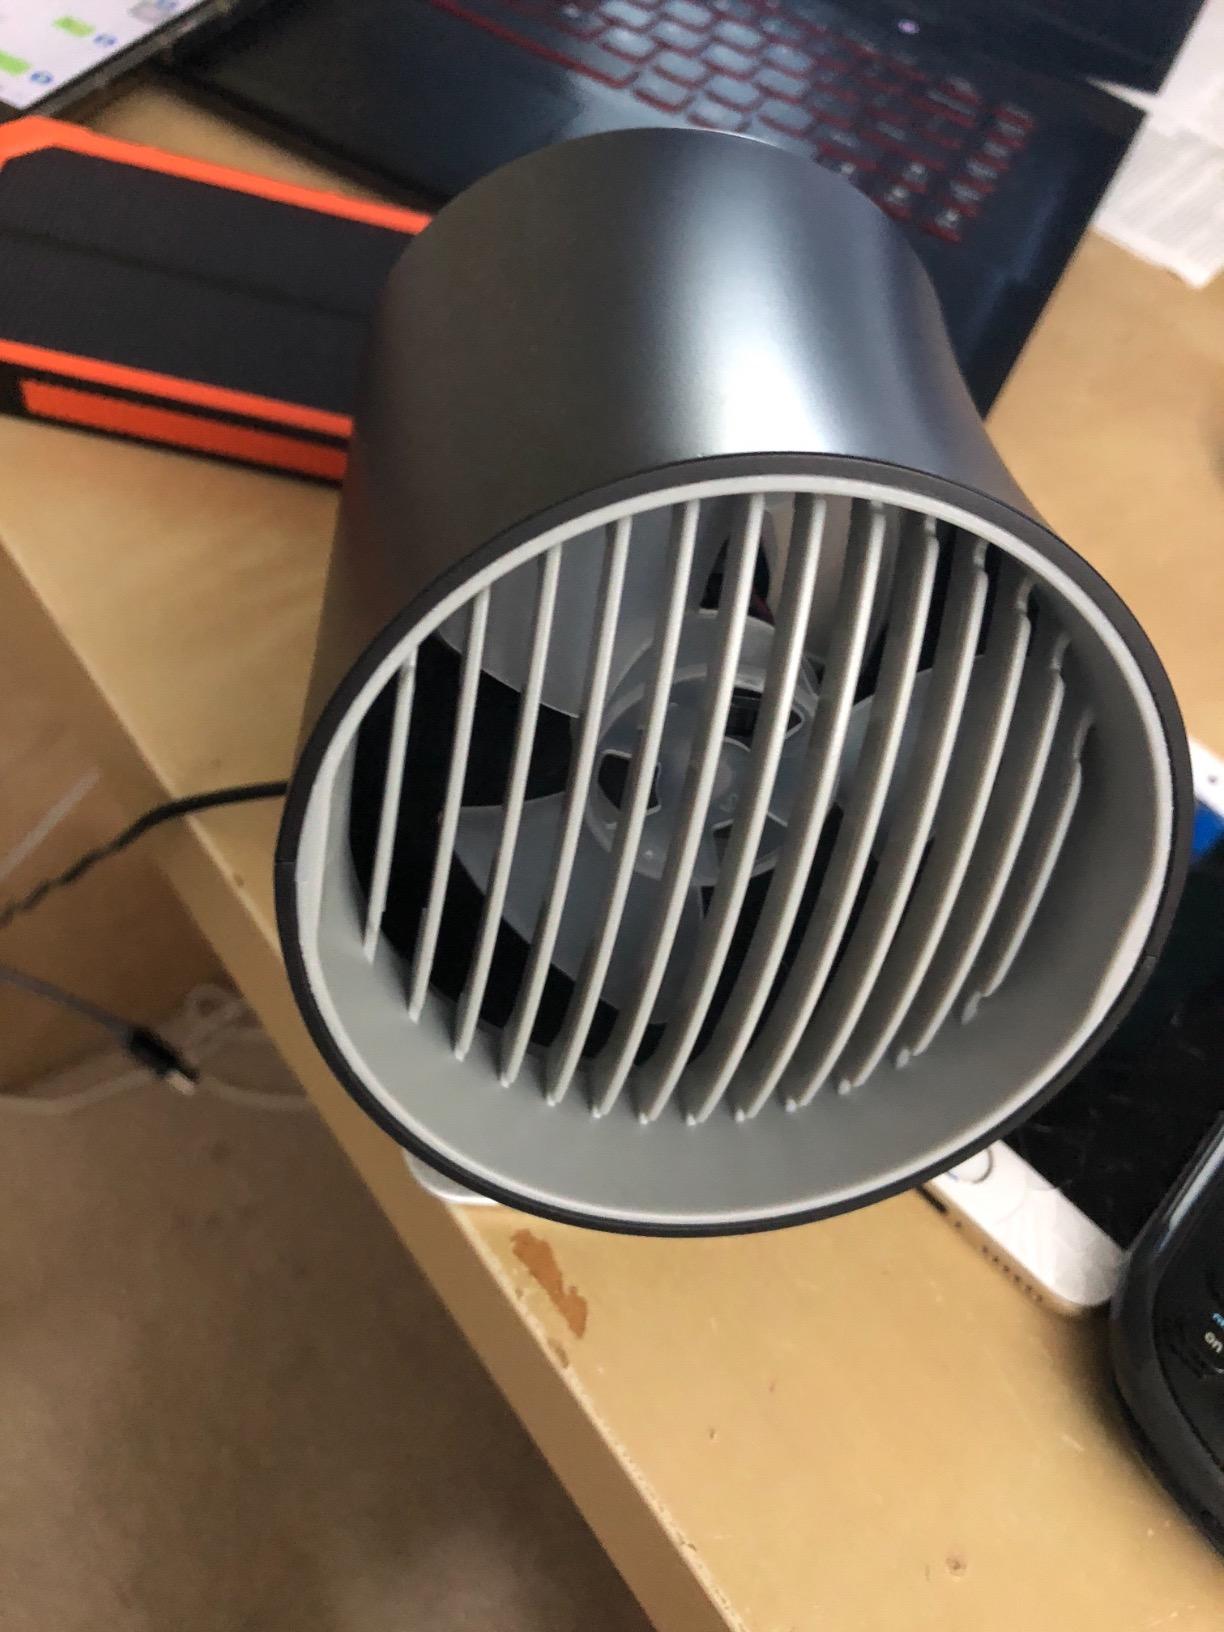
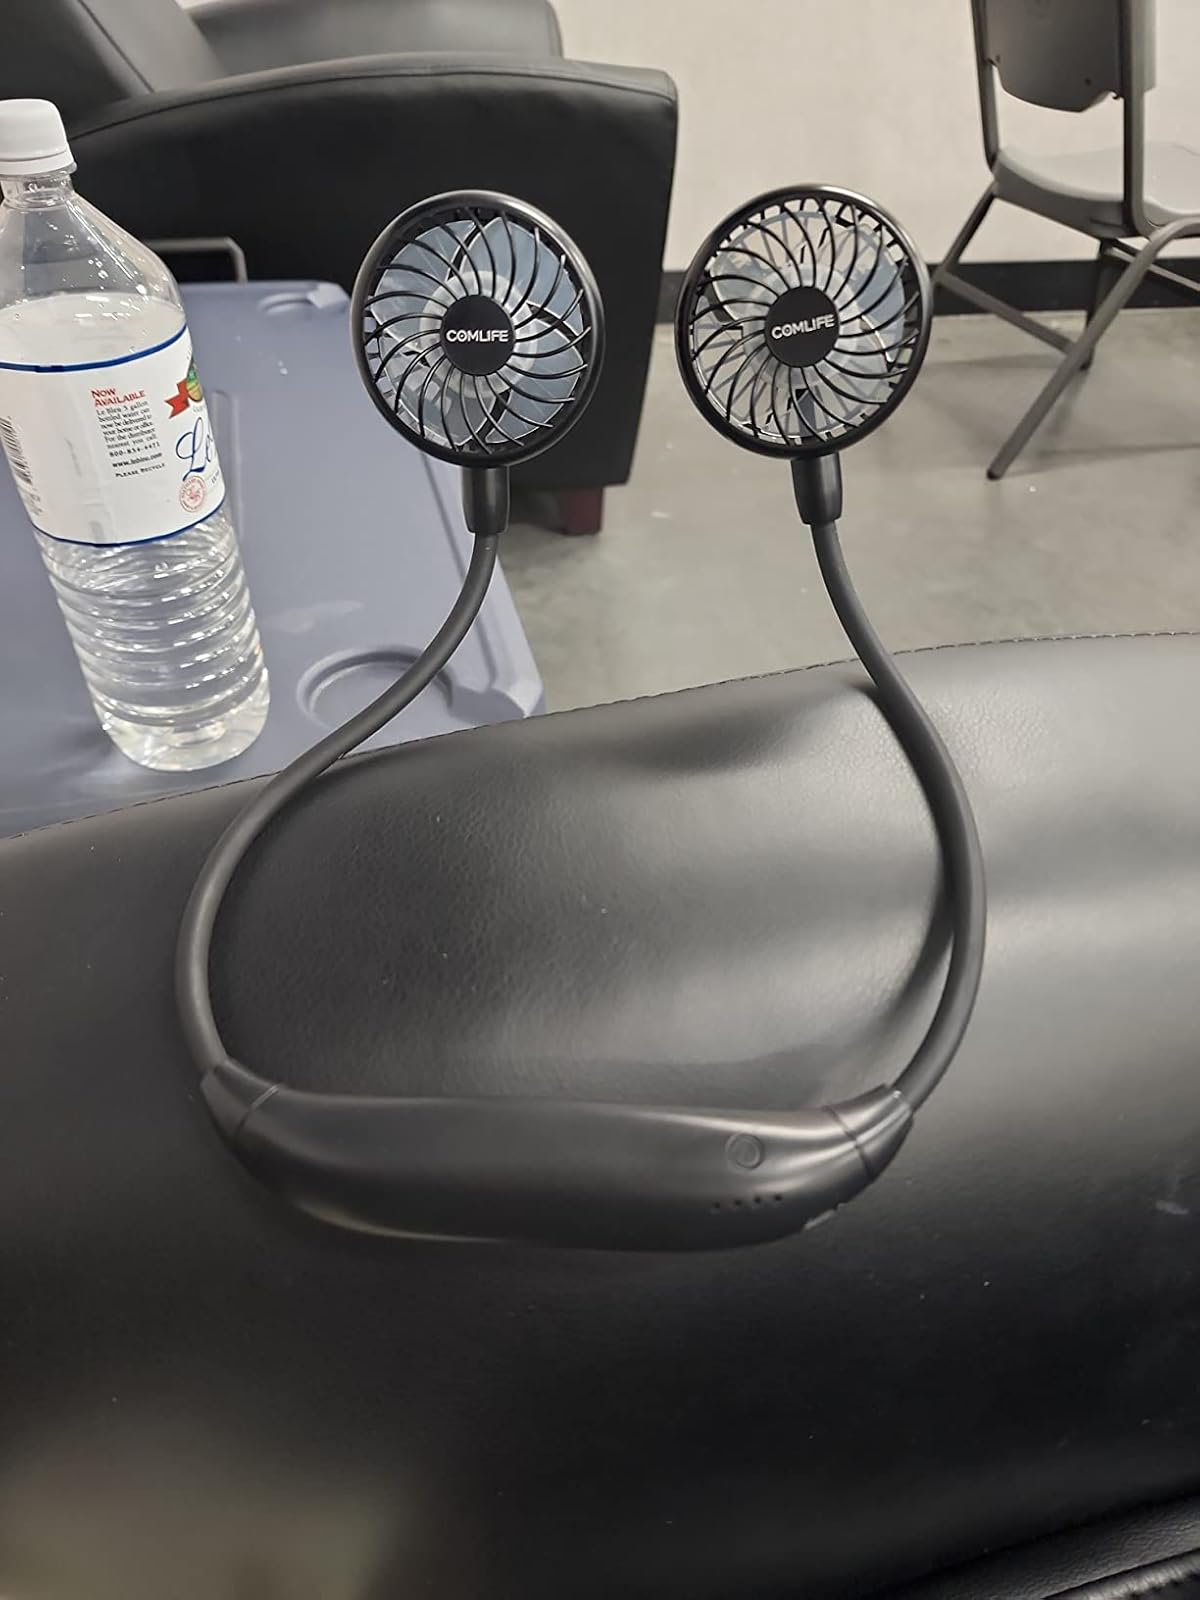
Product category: fan
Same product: no